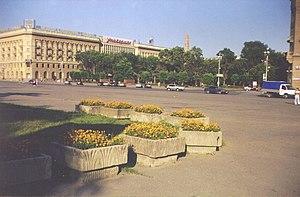
Volgograd, anciennement appelée Tsaritsyne puis Stalingrad, est une ville de l'Ouest de la Russie et la capitale administrative de l'oblast de Volgograd. Elle est située sur la rive ouest du fleuve Volga. Durant la Seconde Guerre mondiale, la ville fut le théâtre de la bataille de Stalingrad, l'une des plus meurtrières de l'histoire, au cours de laquelle elle a été pratiquement anéantie. En 2016, sa population compte 1 016 137 habitants.